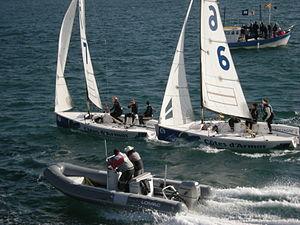
Avant le départ d'une manche de la petite finale St Quay 2011. Anne-Claire Le Berre (7) contre Silvia Roca Mata (6)
L'Elliott 6m est une classe de quillard de sport, promue série olympique de match racing féminin pour les Jeux olympiques de 2012.
Anne-Claire Le Berre est une athlète de l'équipe de France de voile olympique.